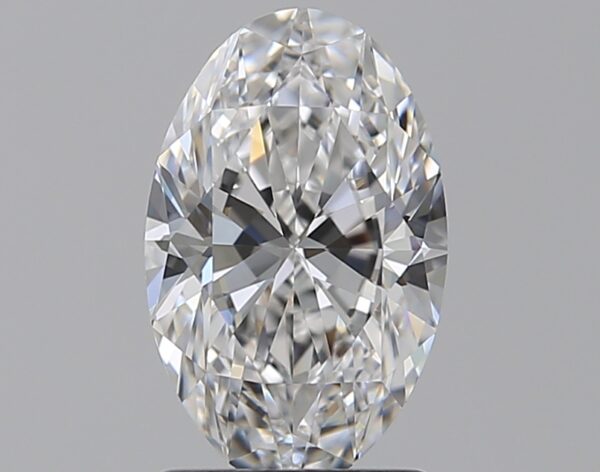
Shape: oval
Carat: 1.5
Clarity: VVS1
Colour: D
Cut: EX
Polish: EX
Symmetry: EX
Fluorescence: F
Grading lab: GIA
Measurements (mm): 9.74 x 6.18 x 3.82